Montana Land Reliance

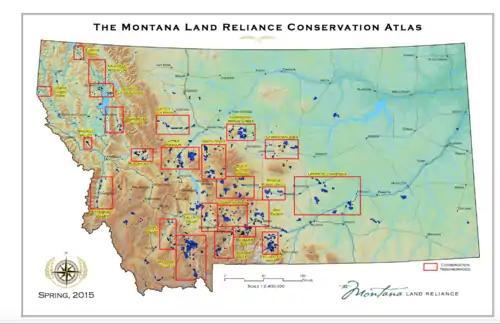

Ecosystem services are the products of nature that benefit people, and include services such as water and air filtration. Each ecosystem service is quantifiable, which enables one to determine a return on investment in conservation in the value of what an acre of conserved land gives back to people on an annual basis. The Montana Land Reliance has found that its protected acres return over $300,000,000 annually in ecosystem services.